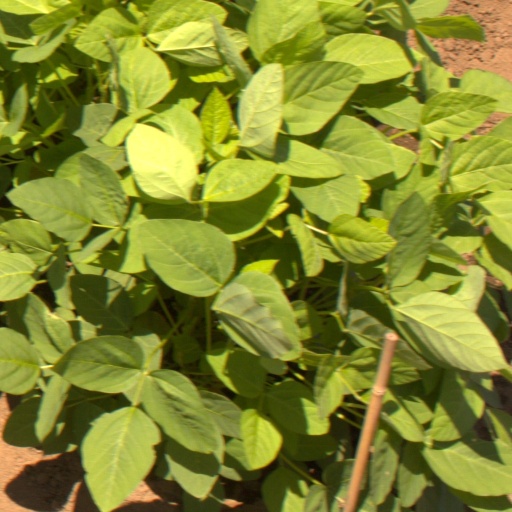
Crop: soybean